John MacRae-Gilstrap

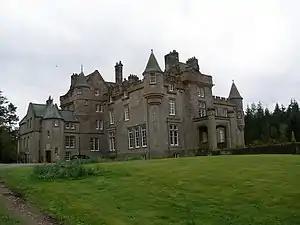
Ballimore House

On 4 March 1889, John MacRae married Isabella Mary Gilstrap, second daughter of the late George Gilstrap of Newark, at St Peter's, Eaton Square, London. Isabella was the niece and co-heiress of Sir William Gilstrap, Bt., a wealthy maltster and philanthropist. On Sir William's death in 1896, under the terms of his will, John MacRae took the additional surname of Gilstrap and assumed a senior role in the family firm of Gilstrap, Earp & Co., then the largest malt-producing business in Britain. In 1897, the MacRae-Gilstraps were living at 65 Northgate, Newark, and in 1899 they purchased Ballimore House at Otter Ferry, Taynuilt, Argyll.